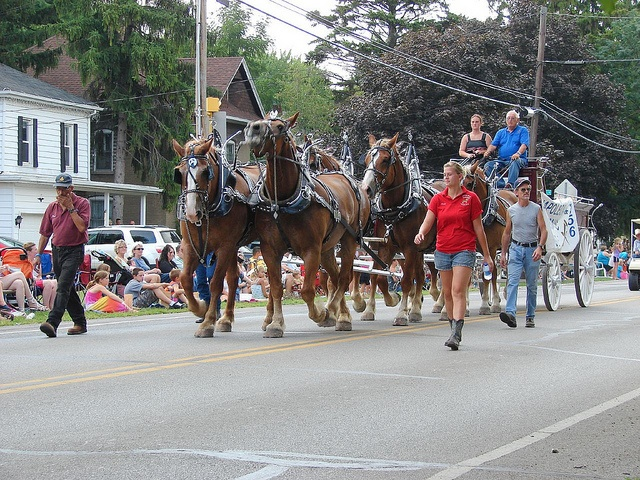
Four horses pull a carriage carrying people in a parade.
Horses carry a coach through city streets during a parade.
A bunch of horses pulling a carriage filled with people.
Horses are pulling a buggy in a parade.
A parade with people, horeses, and carriages walking